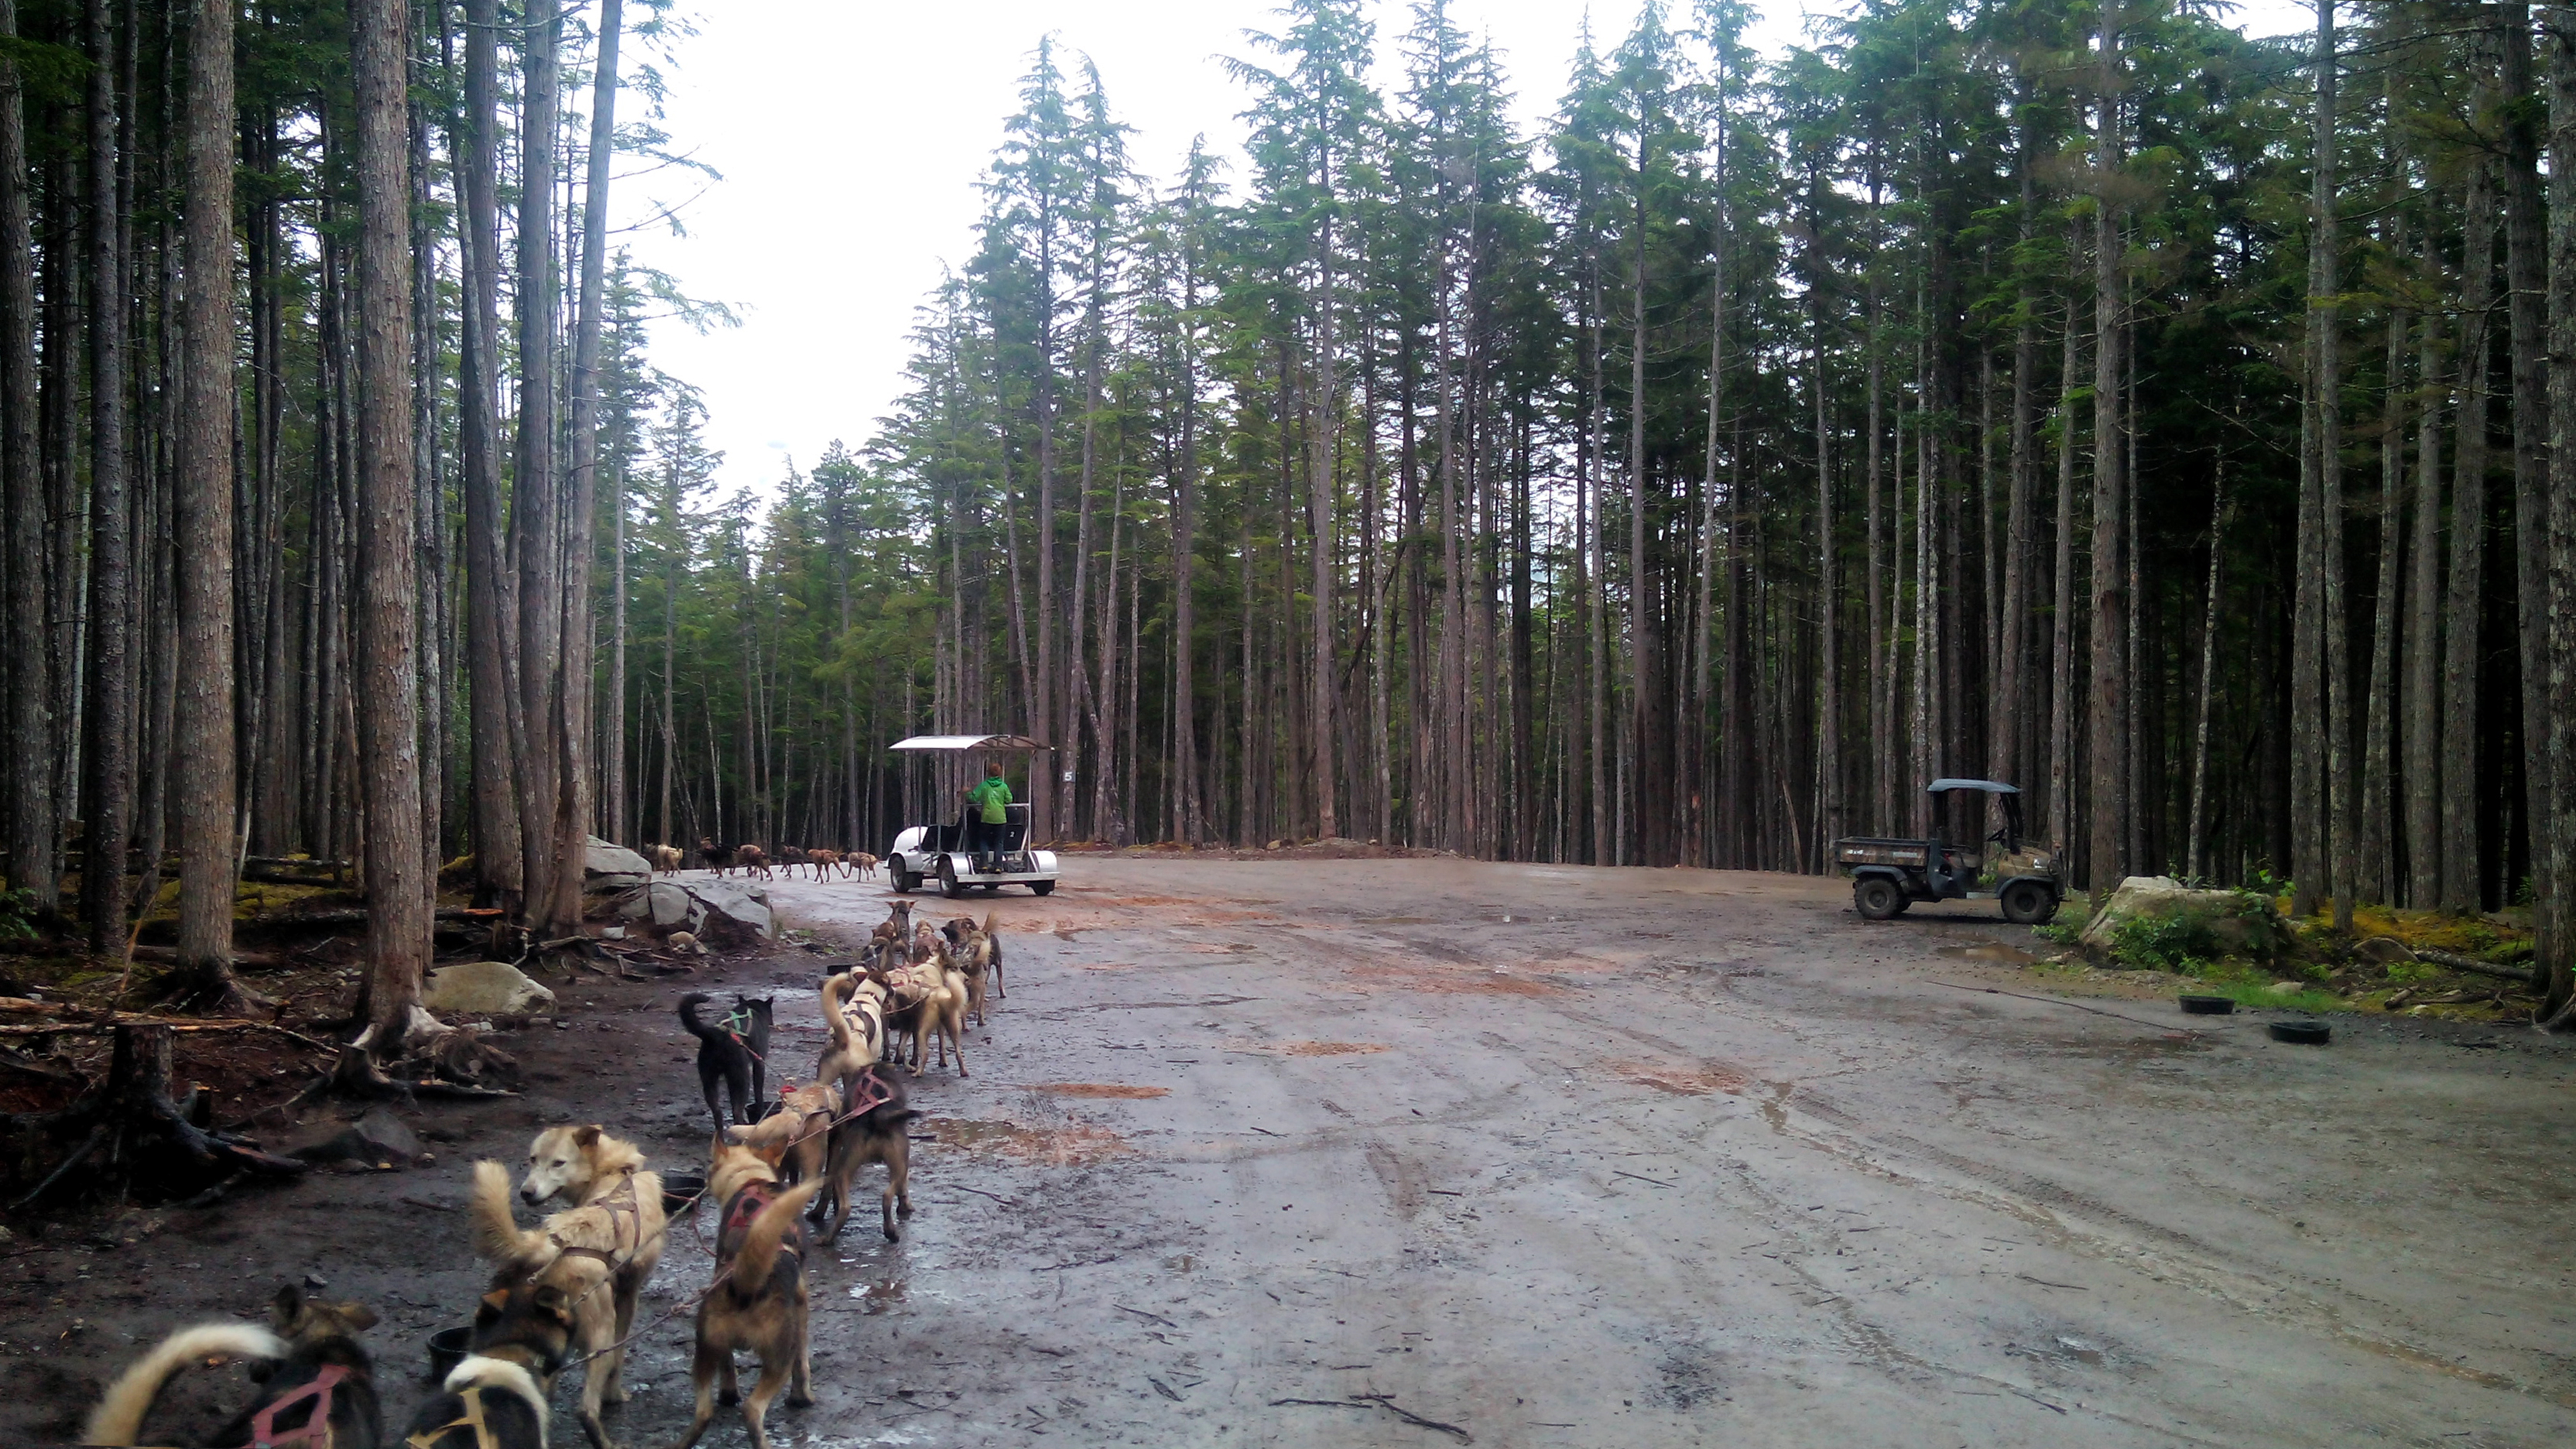
alaska, dog sledding, forest, fog, serenity, peace, day trip, dog sleds, dog sledding trip, small passes, forest trail, tree, natural environment, wilderness, spruce fir forest, woodland, biome, nature reserve, old growth forest, temperate coniferous forest, trail, woody plant, grove, plant, state park, path, Northern hardwood forest, temperate broadleaf and mixed forest, canidae, thoroughfare